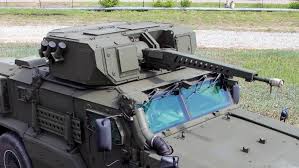
Label: BM-30